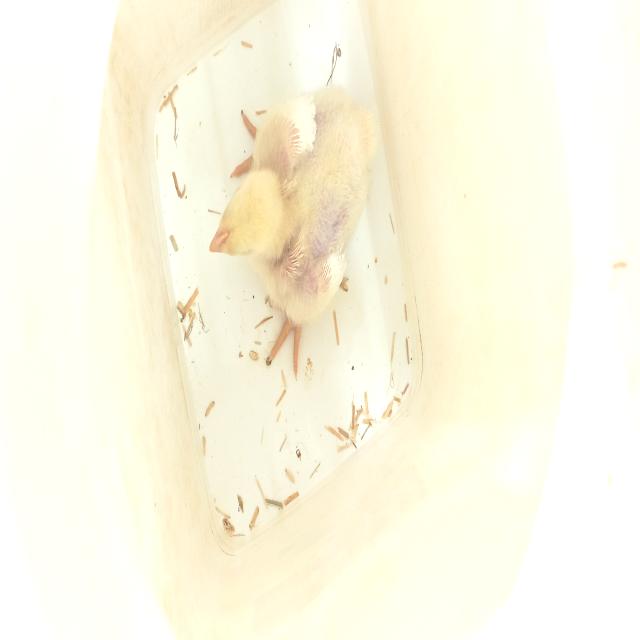
Weight: 334 g